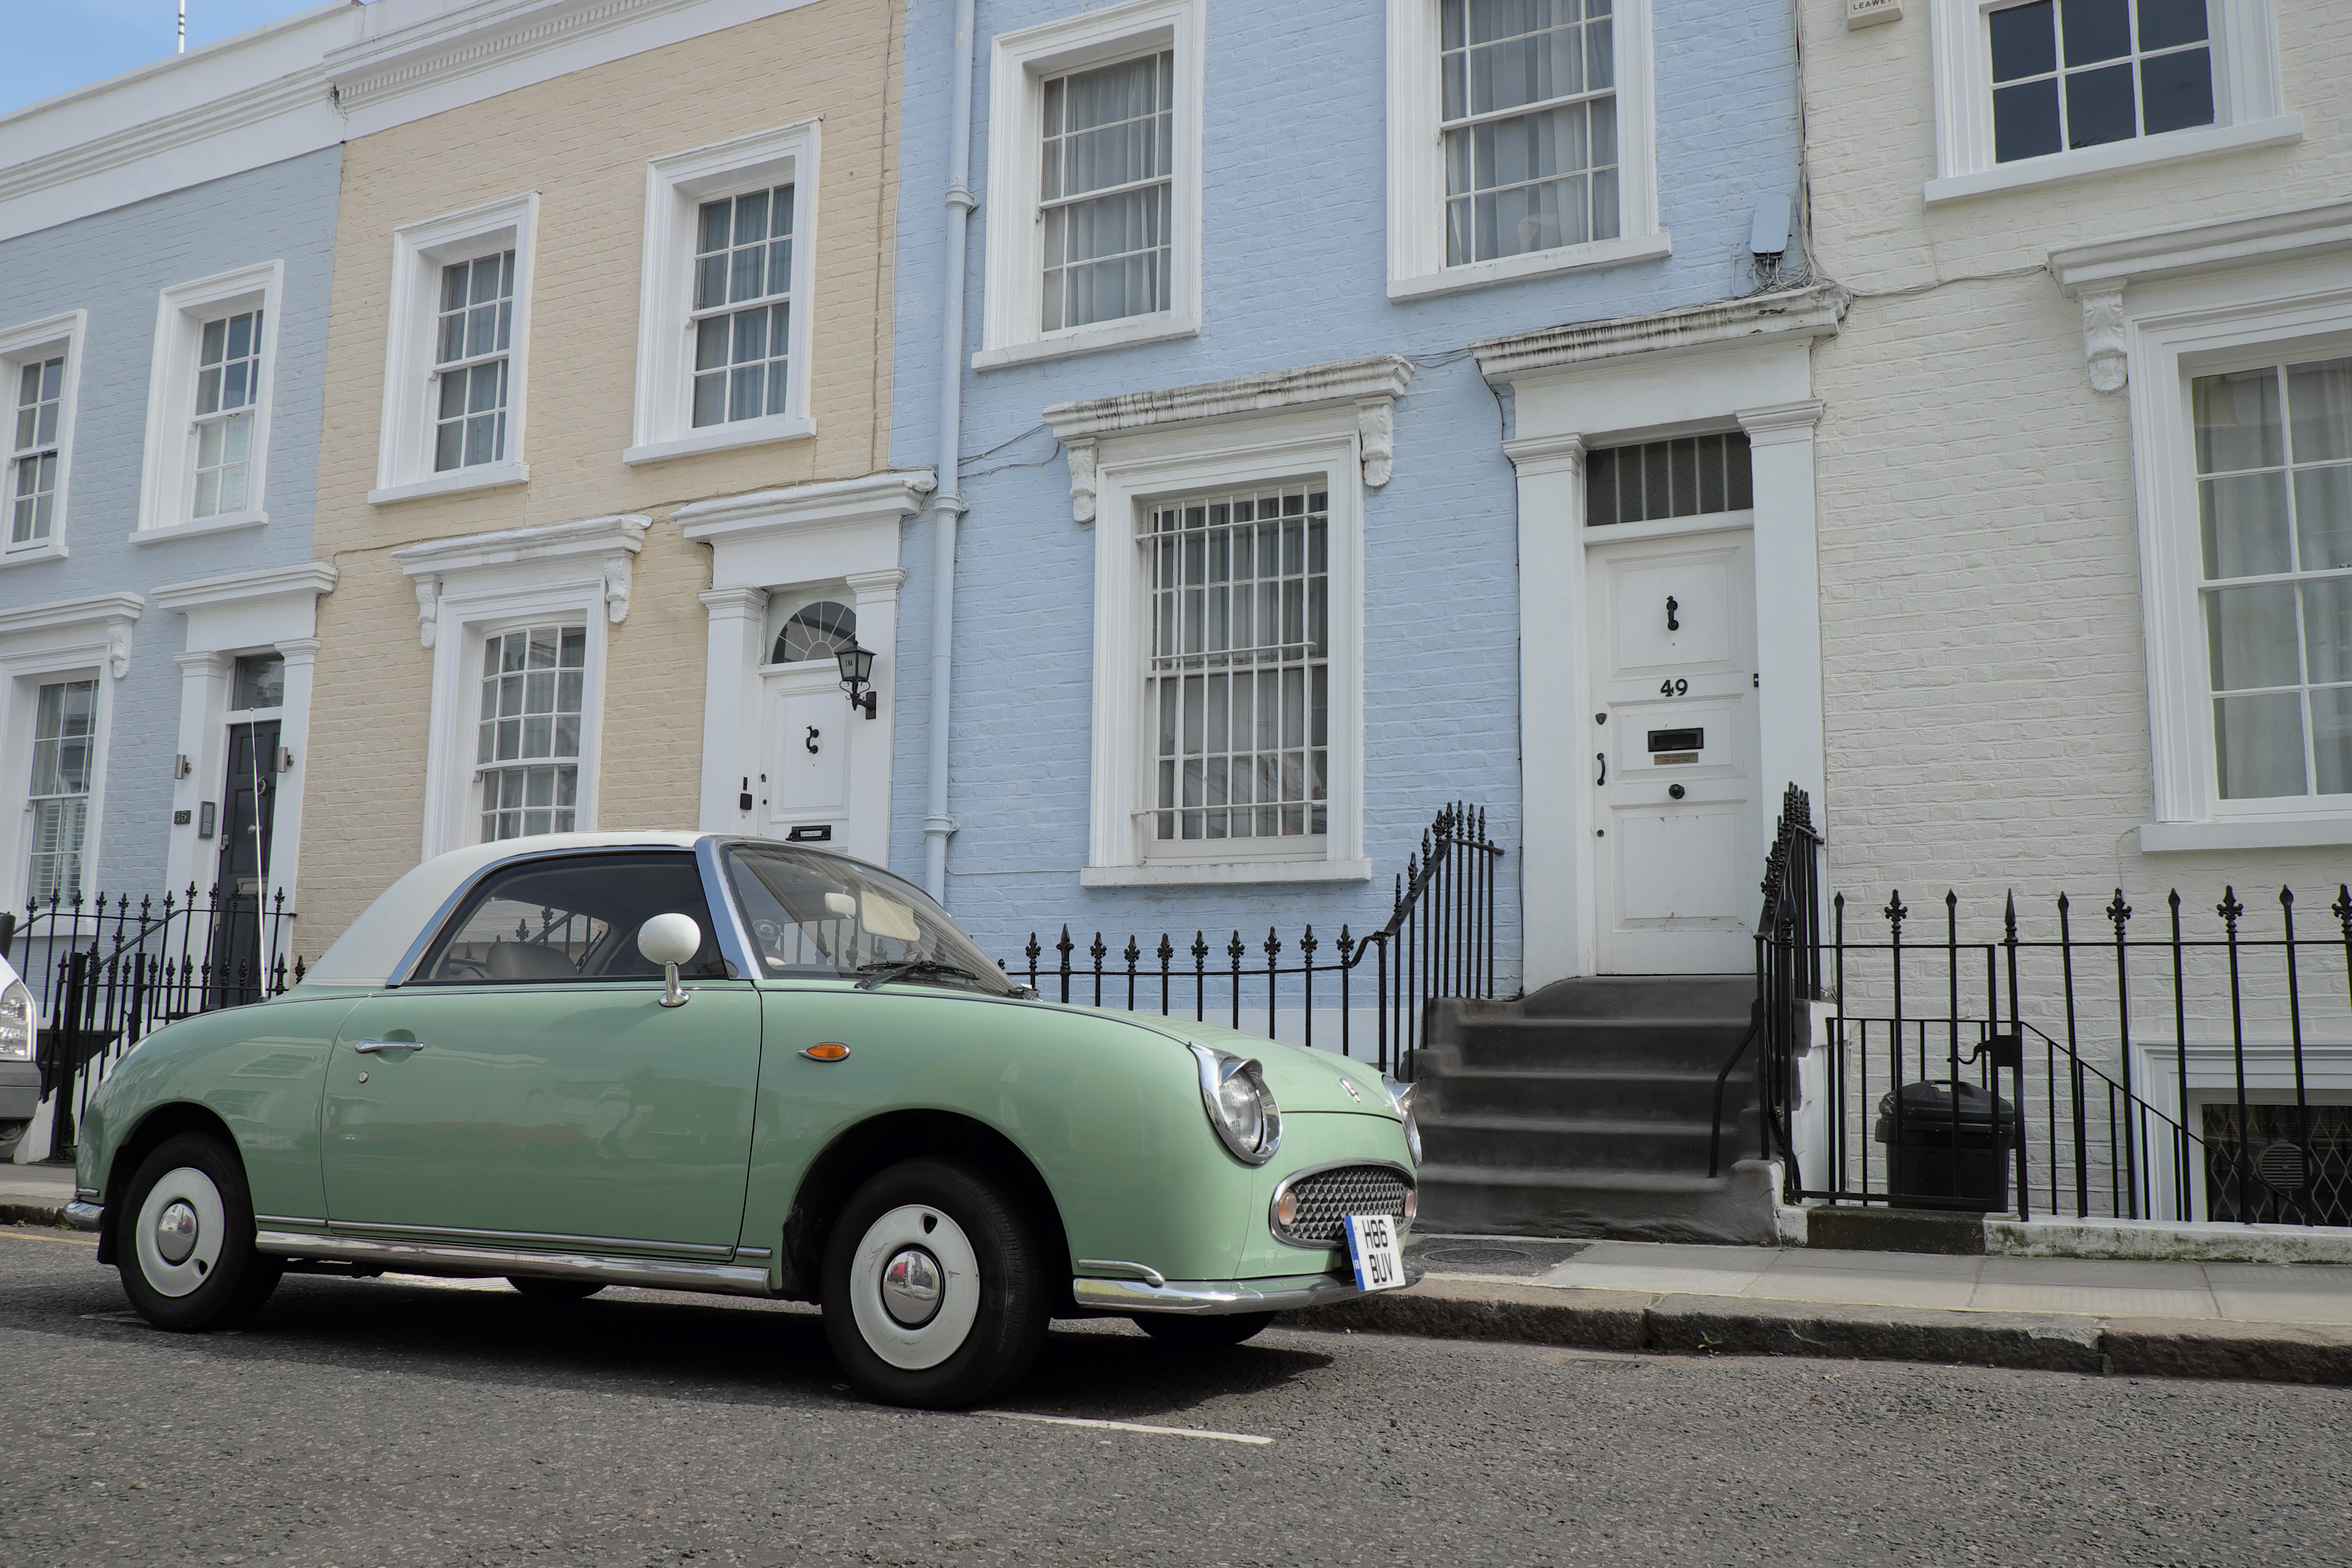
architecture, street, car, town, building, city, home, urban, downtown, neighborhood, construction, vehicle, facade, residence, property, exterior, residential, townhouse, sports car, housing, uk, england, london, sedan, british, elegant, english, britain, united, kingdom, convertible, antique car, notting hill, land vehicle, automobile make, compact car, luxury vehicle, nissan figaro